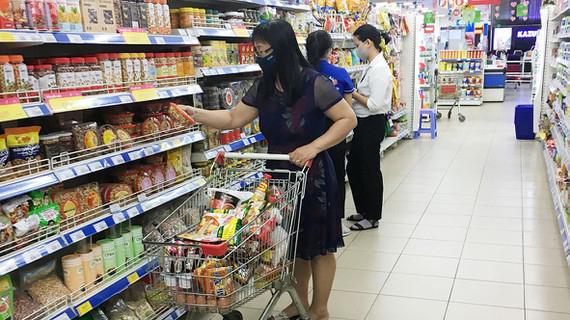
người đàn bà mặc đầm màu đen cho đồ được chọn mua vào xe đẩy siêu thị